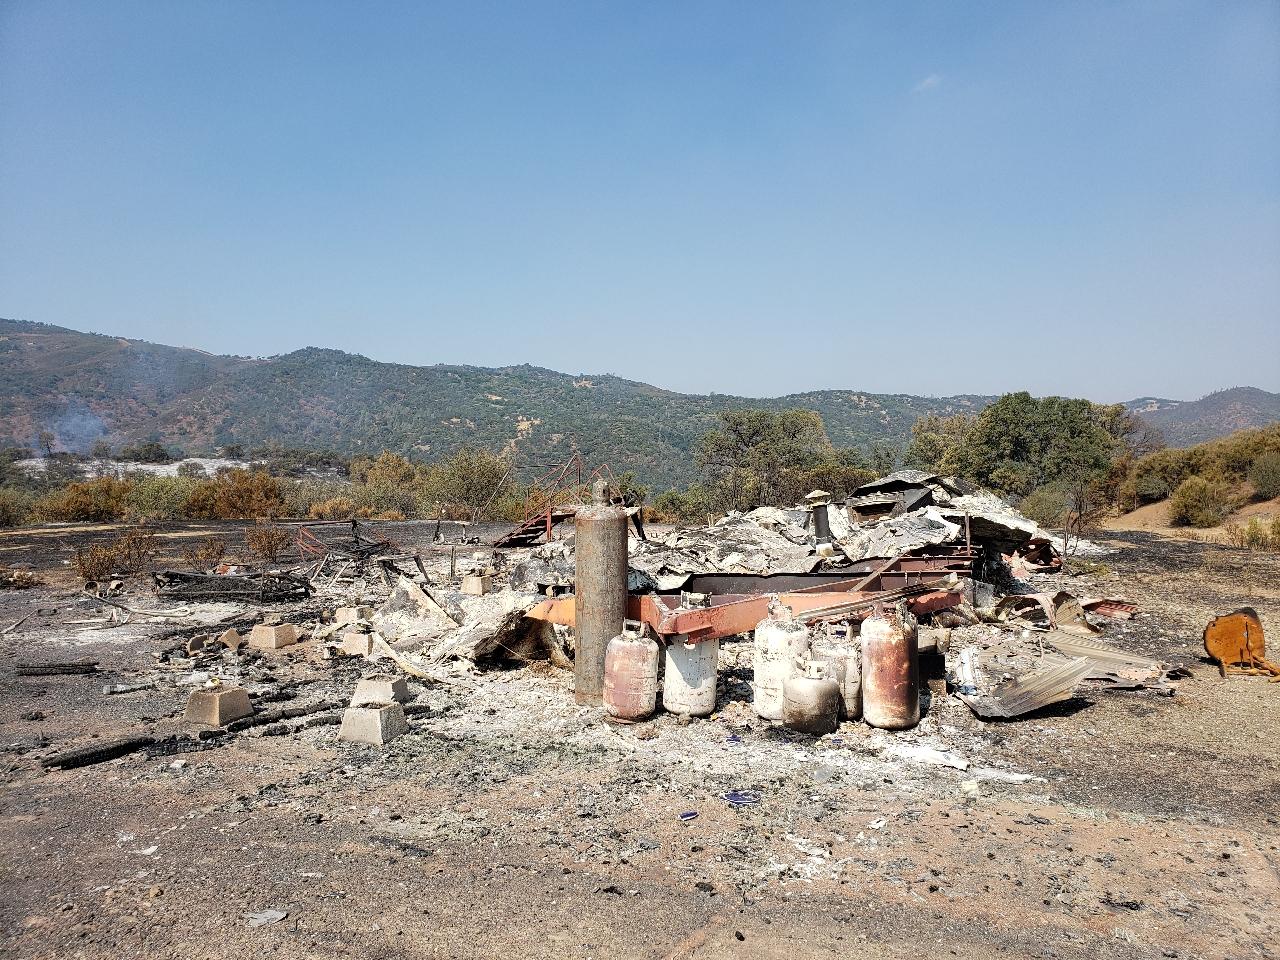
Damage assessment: destroyed